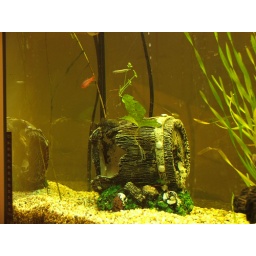
Bristlenose catfish with male cherry barb in the background.